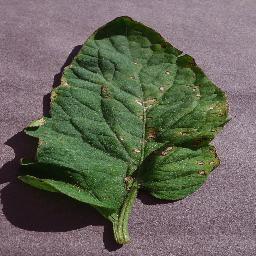
Label: Tomato___Target_Spot